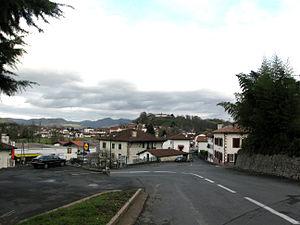
Entrée d'Uhart-Cize (Basse-Navarre) (Pyrénées-Atlantiques) (Pyrénées).